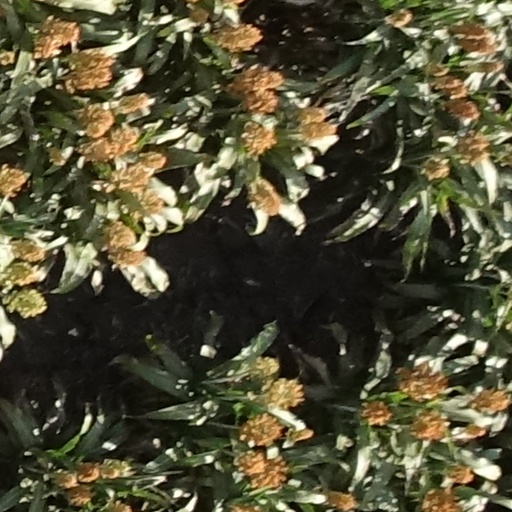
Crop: sorghum